Myanmar conflict

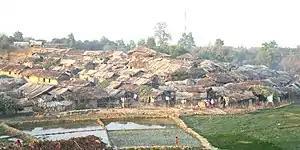
Kutupalong refugee camp in Bangladesh, home to nearly 550,000 Rohingya refugees living in makeshift shelters.

On 9 October 2016, unidentified insurgents attacked three Burmese border posts along Myanmar's border with Bangladesh, starting a new armed conflict in northern Rakhine State. According to government officials in the border town of Maungdaw, the attackers looted several dozen firearms and ammunition from the border posts, and they also brandished knives and homemade slingshots that fired metal bolts. The attacks left nine border officers and "several insurgents" dead. On 11 October 2016, four Tatmadaw soldiers were killed on the third day of fighting. A newly emerging insurgent group, the Arakan Rohingya Salvation Army (ARSA), claimed responsibility for the attacks a week later.